Grubenwald railway station

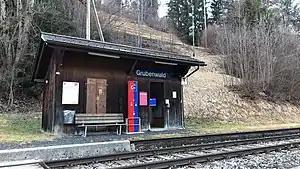
The shelter in 2019

Grubenwald railway station is a railway station in the municipality of Zweisimmen, in the Swiss canton of Bern. It is an intermediate stop on the Spiez–Zweisimmen line and is served as a request stop by local trains only.